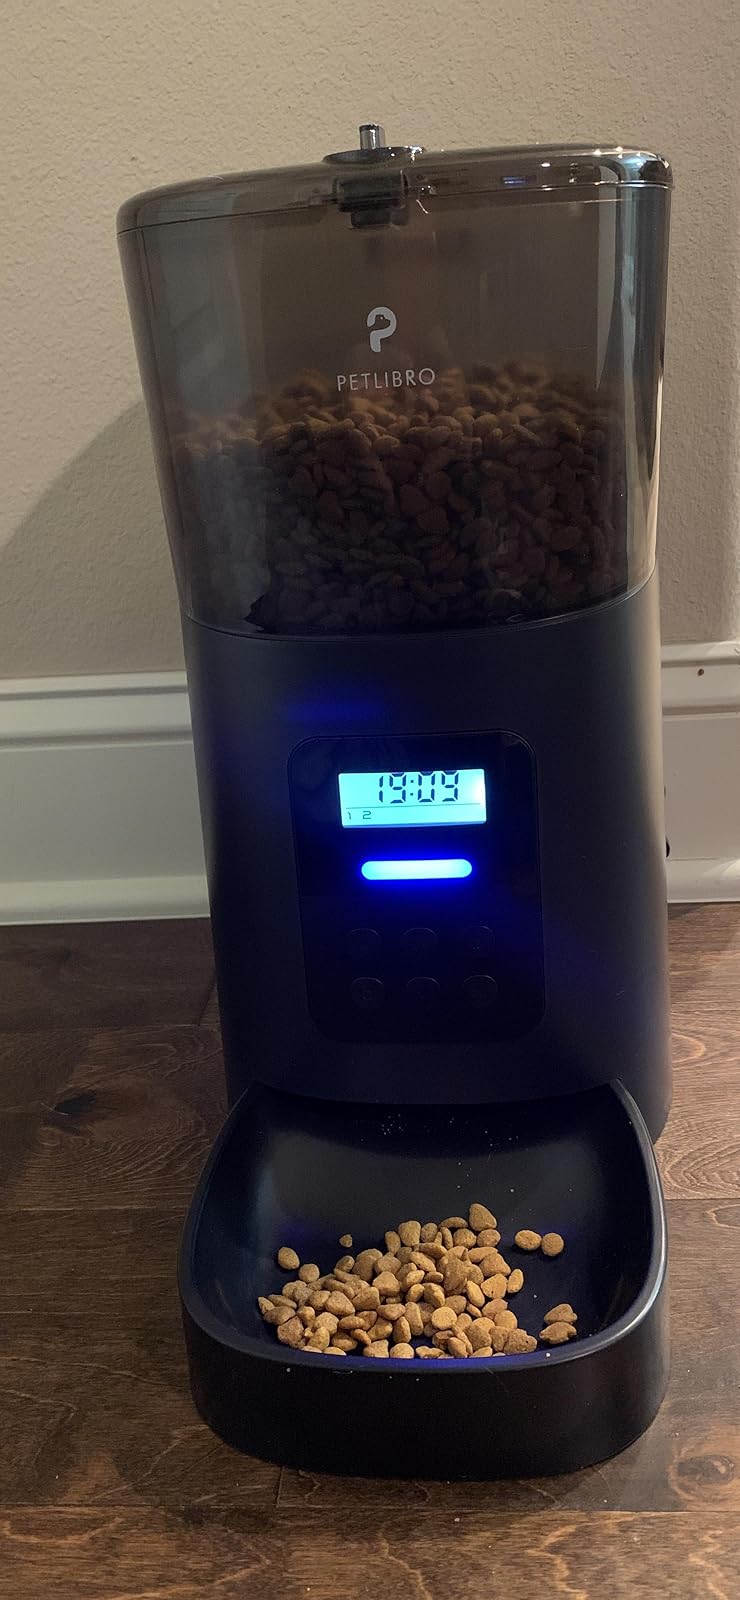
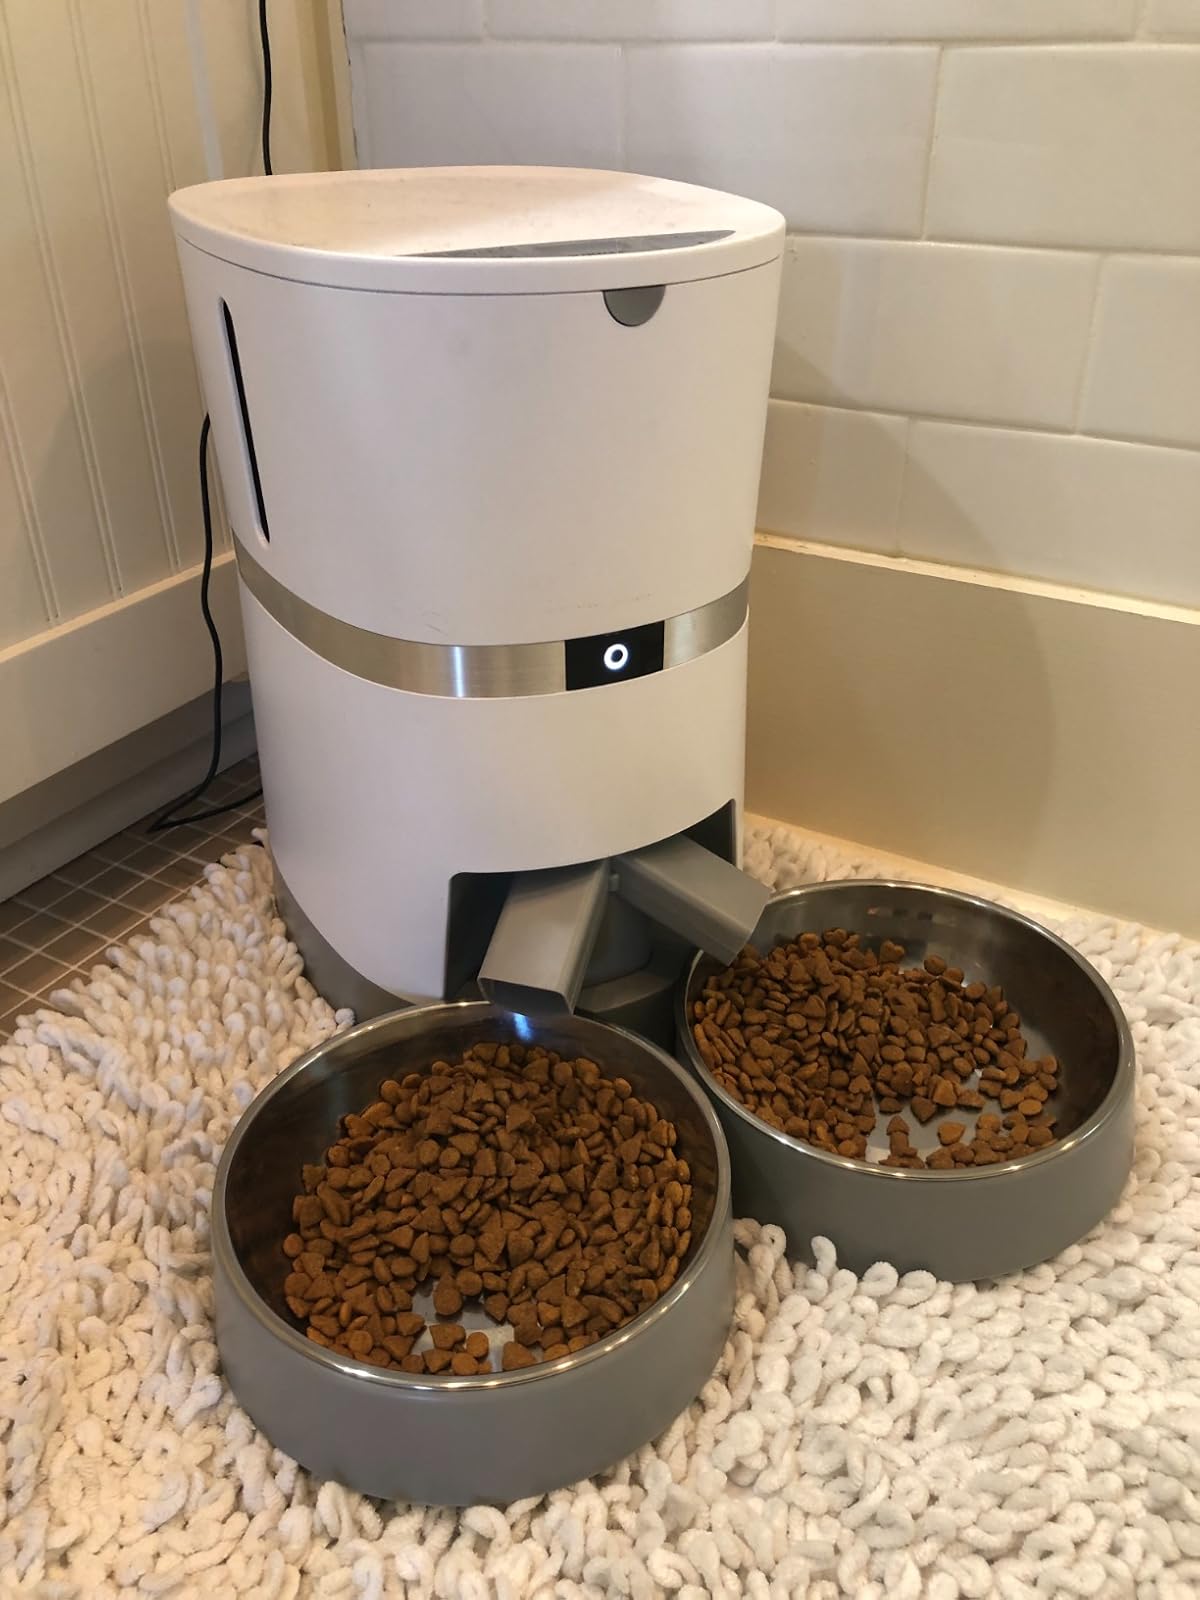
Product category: items_feeder
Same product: no